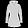
Label: Coat